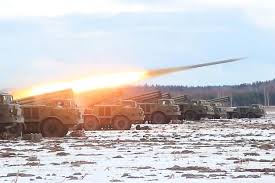
Label: Iskander